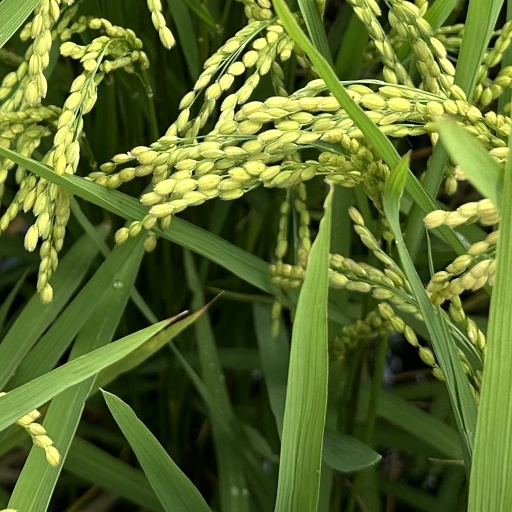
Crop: rice